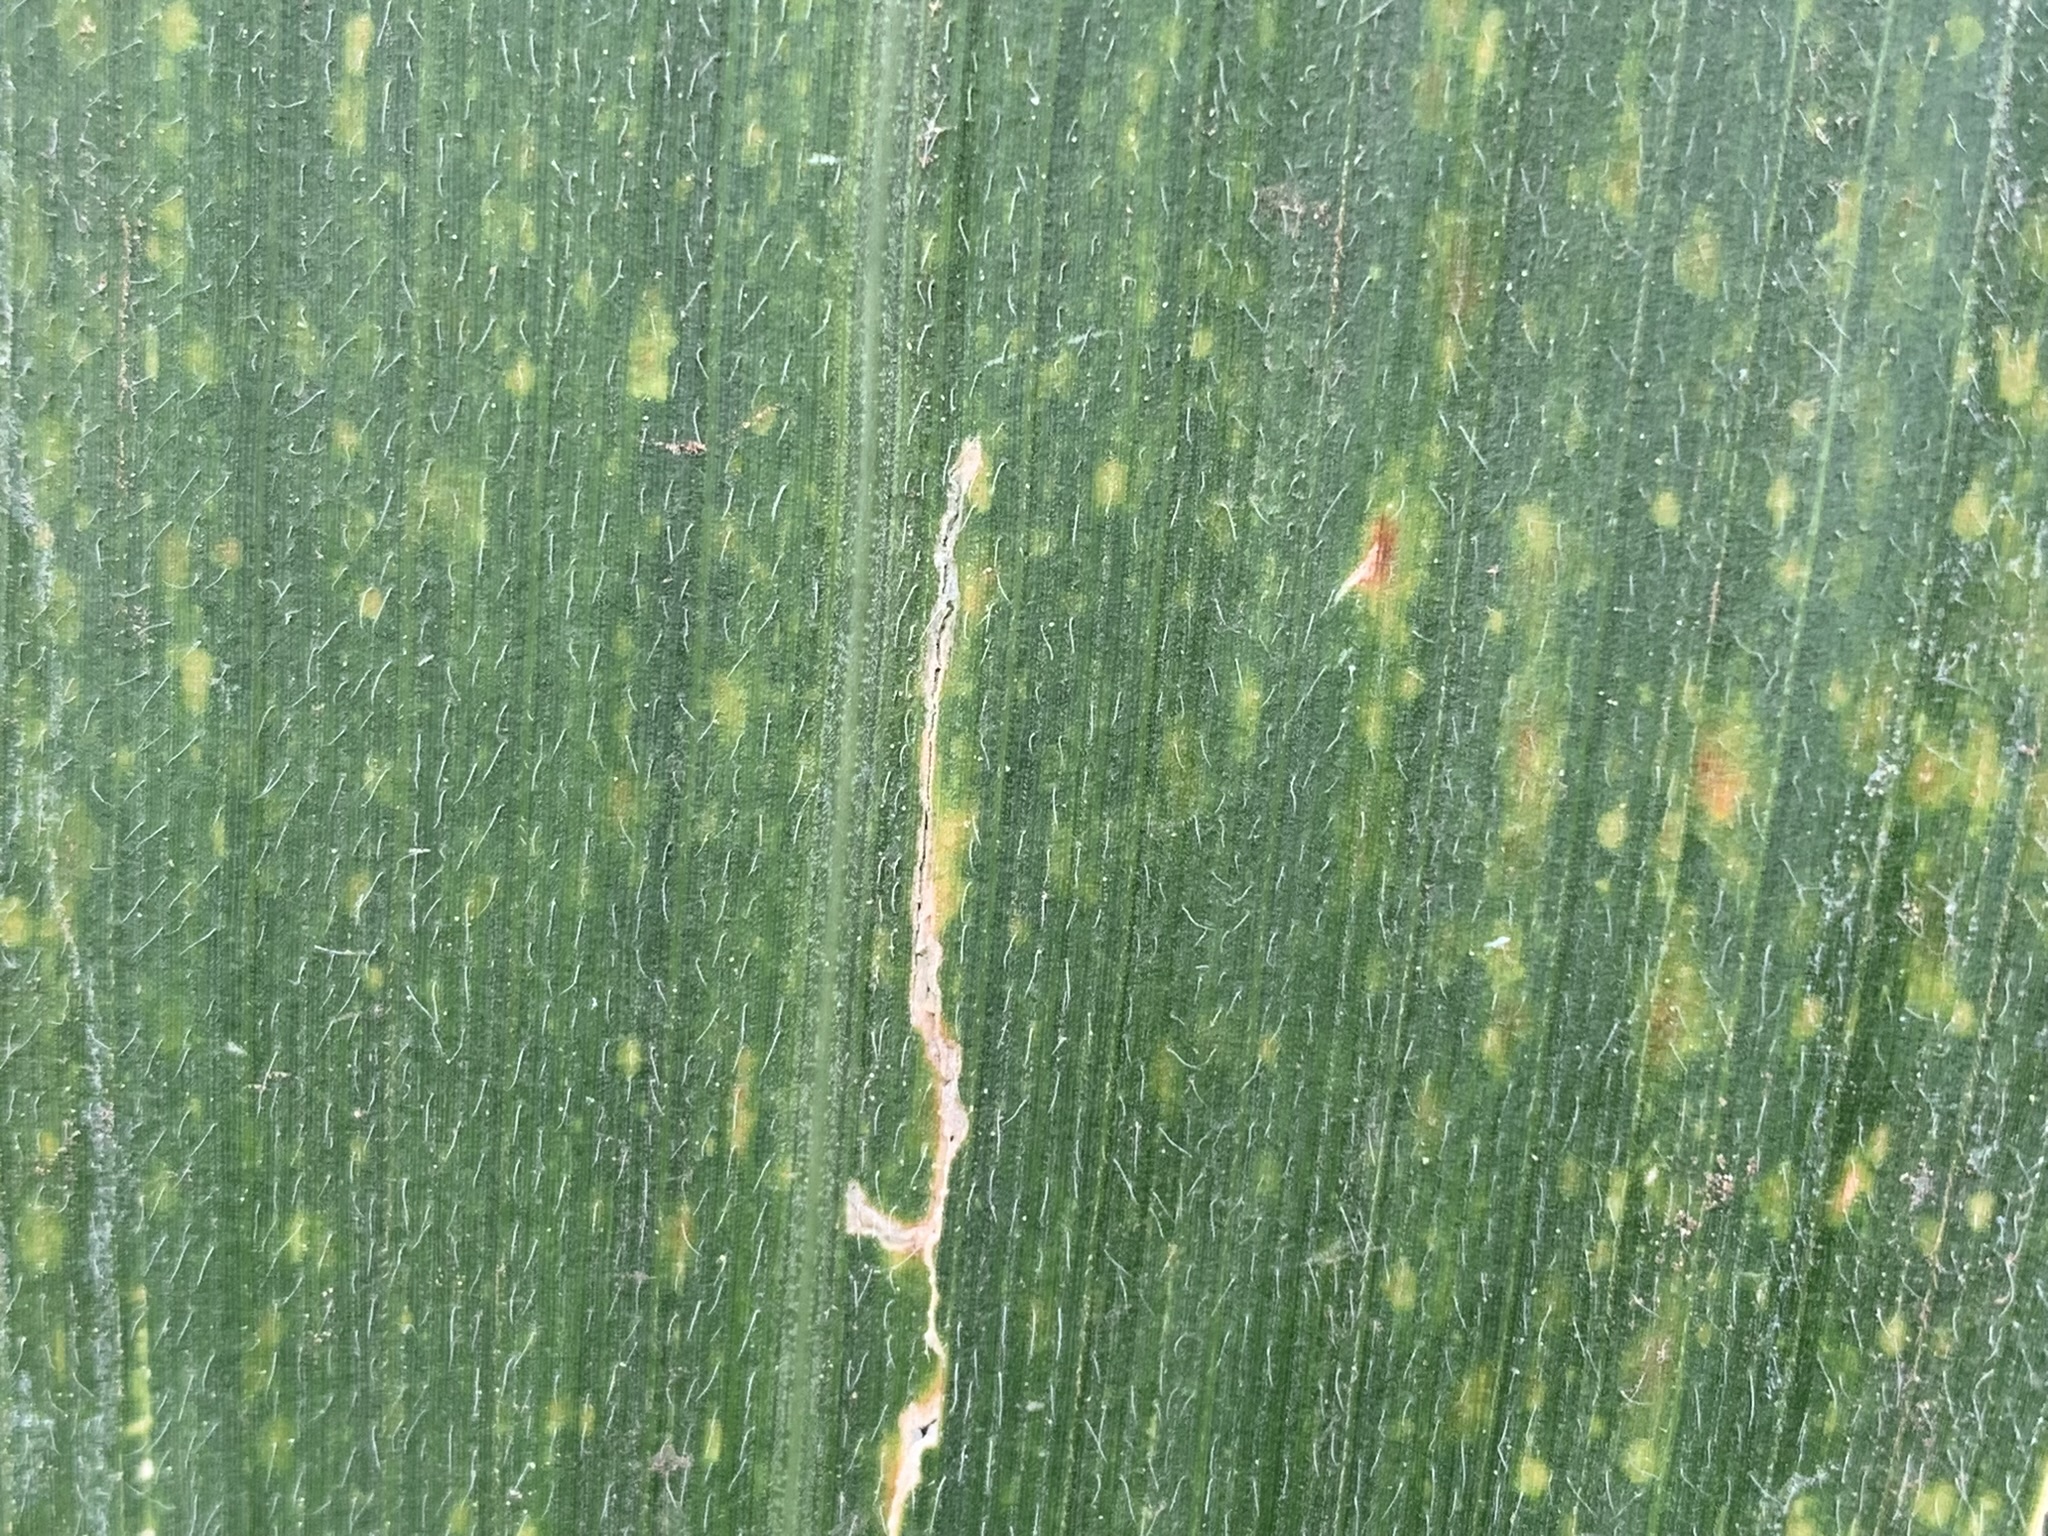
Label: MLN